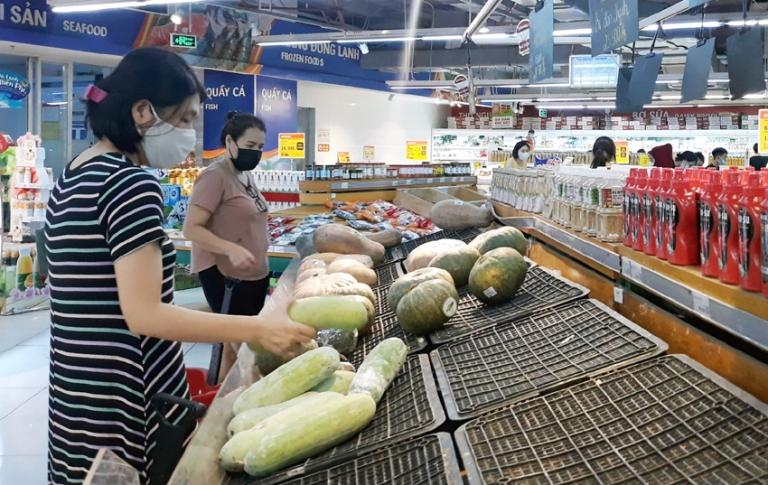
ở trên quầy hàng có nhiều mặt hàng rau củ quả đang được bày bán